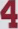
Number: 4